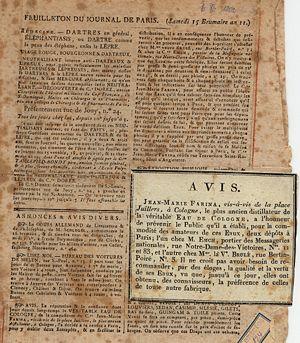
Avis de Jean Marie Farina
Jean Marie Farina vis-à-vis de la place Juliers, en allemand, Johann Maria Farina gegenüber dem Jülichs-Platz constitue la parfumerie la plus ancienne du monde encore existante. Initialement, il s'agissait d'un commerce d'articles de luxe, nommé « Französisch Kram » vendant des produits de Paris et fondé le 13 juillet 1709 par Johann Baptist Farina à Cologne où son frère Jean Marie Farina, parfumeur, se fixa la même année, devenant le « nez » de cette boutique de luxe et y donnant naissance à la fameuse eau de Cologne. Le symbole de l’entreprise est aujourd’hui encore une tulipe rouge et le nom français de l’entreprise « Jean Marie Farina vis-à-vis la place Juliers depuis 1709 » est à l’heure actuelle encore en usage.
L'eau de Cologne désigne, à l'origine, soit un parfum créé par Jean Marie Farina, soit plus généralement une catégorie de parfums contenant 4 à 6 % d'essences.